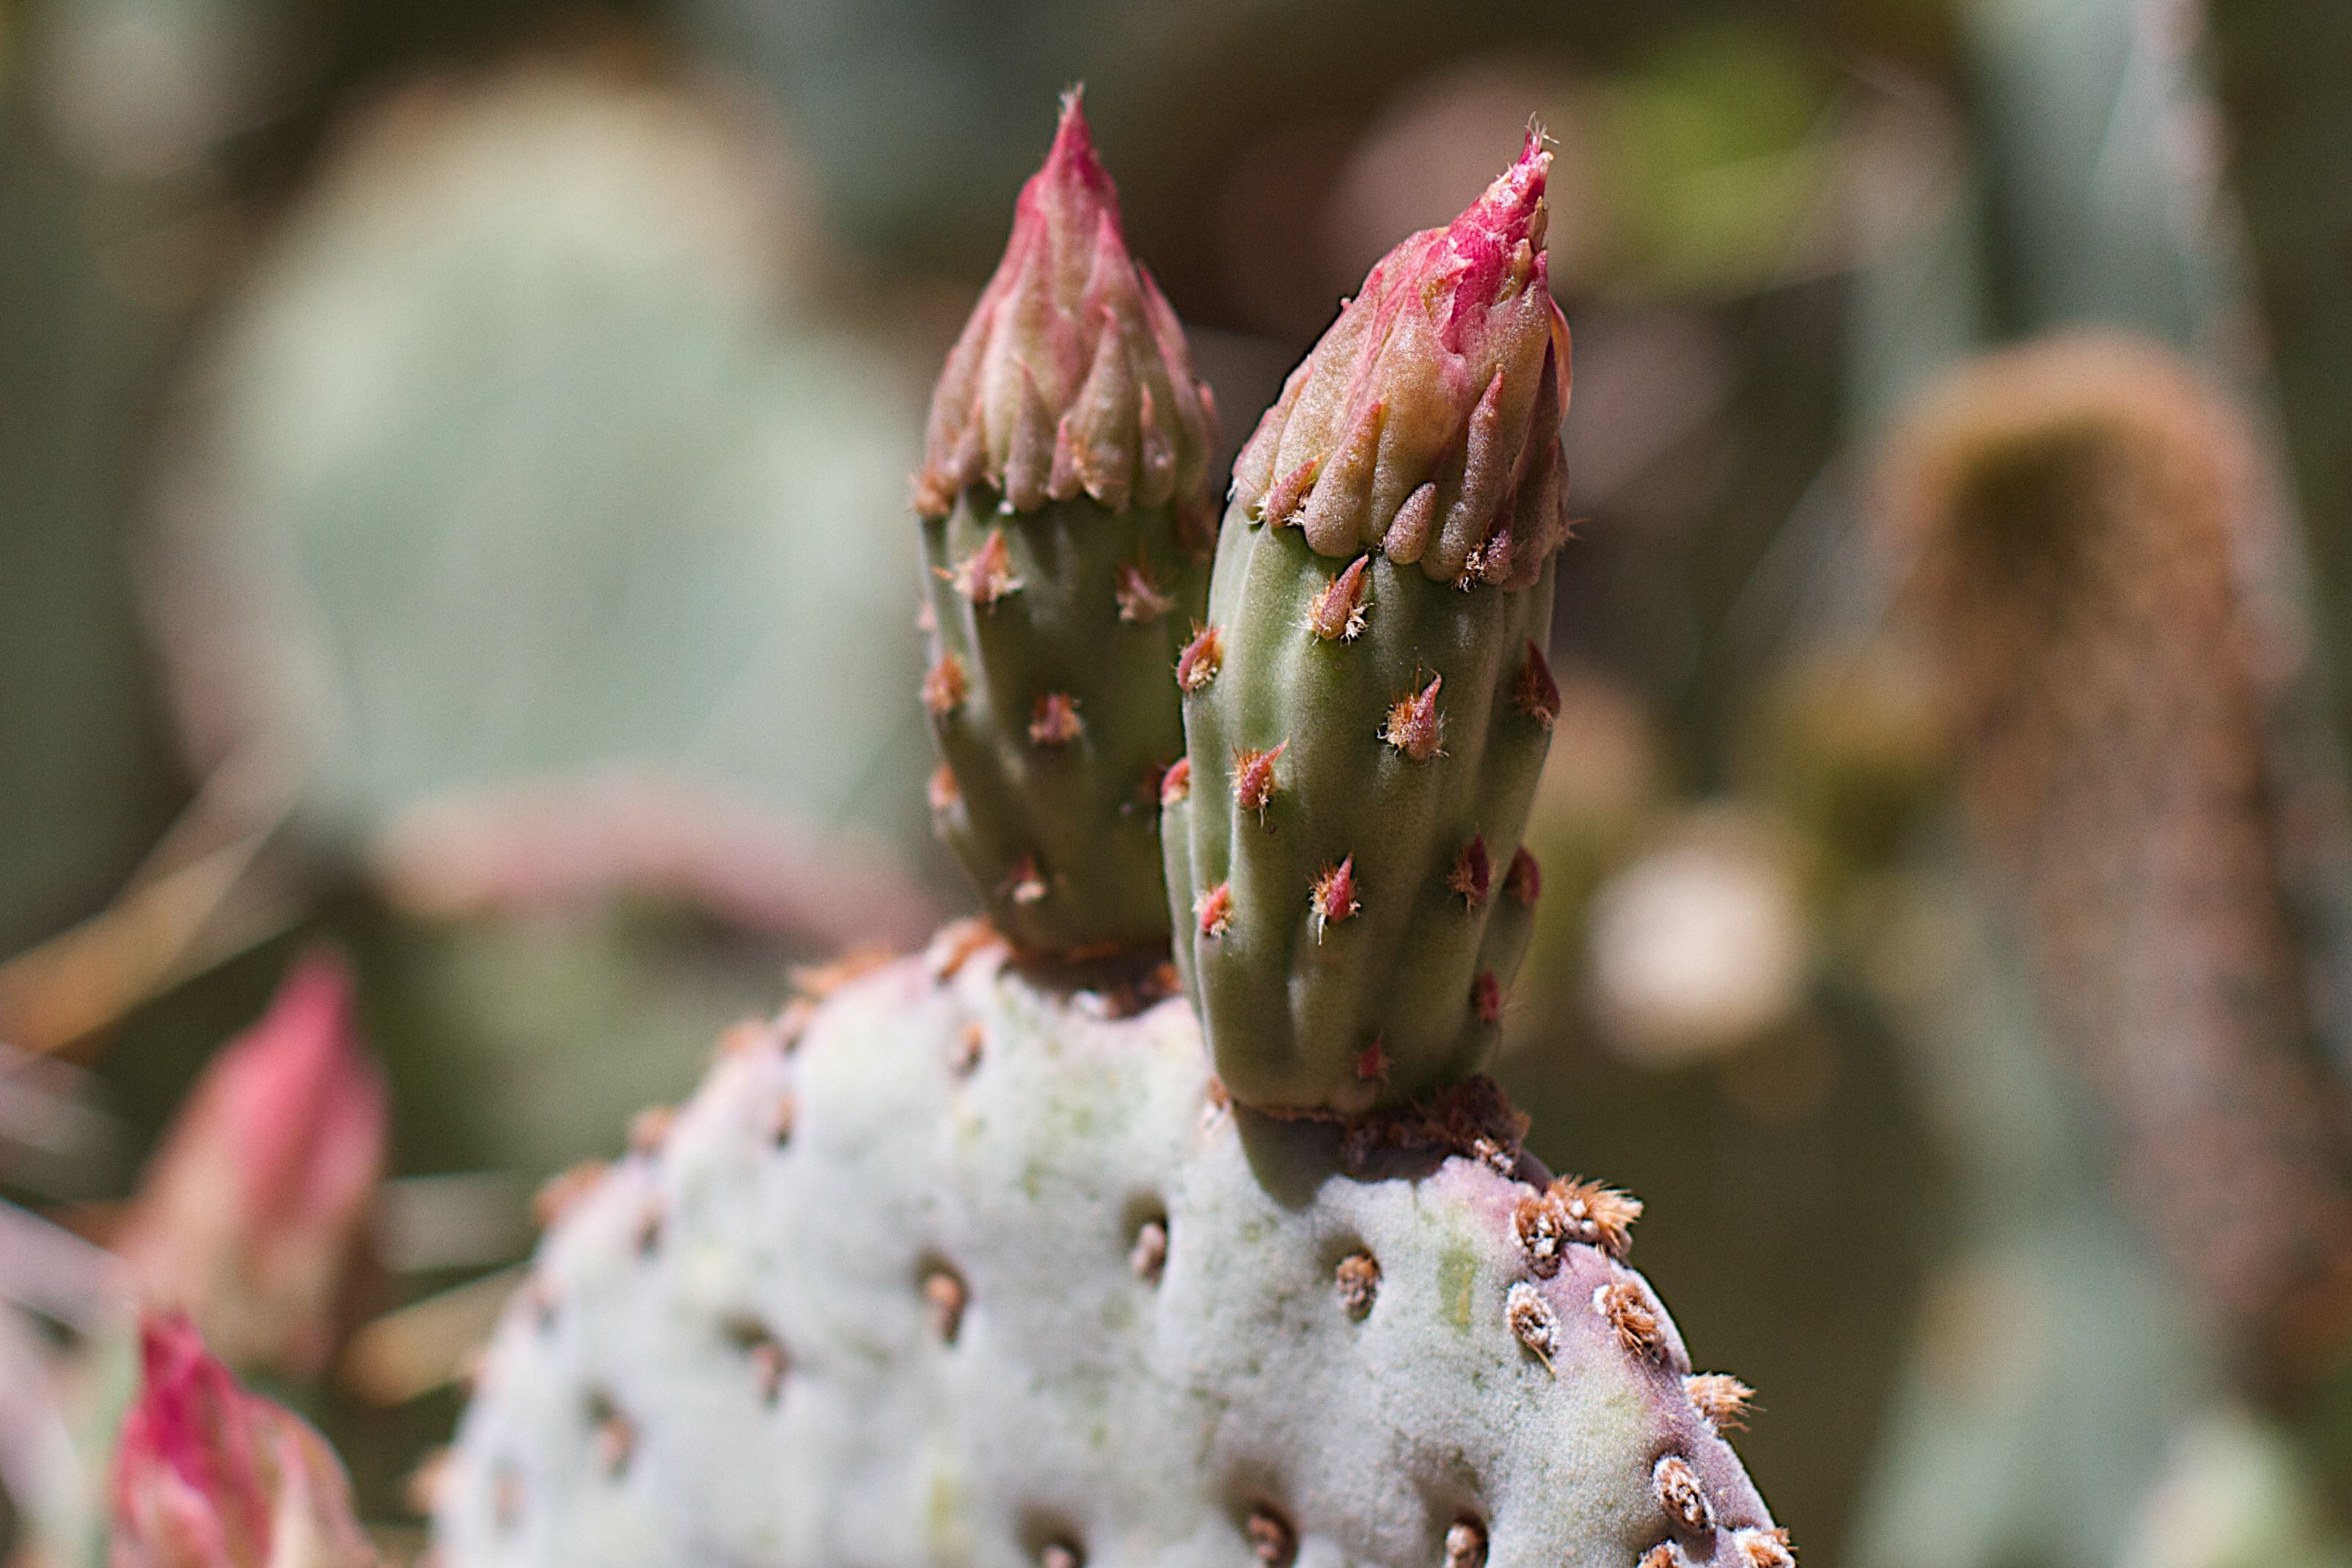
nature, blossom, cactus, plant, leaf, flower, spring, botany, flora, wildflower, close up, bud, 2016366, caryophyllales, macro photography, flowering plant, plant stem, land plant, thorns spines and prickles